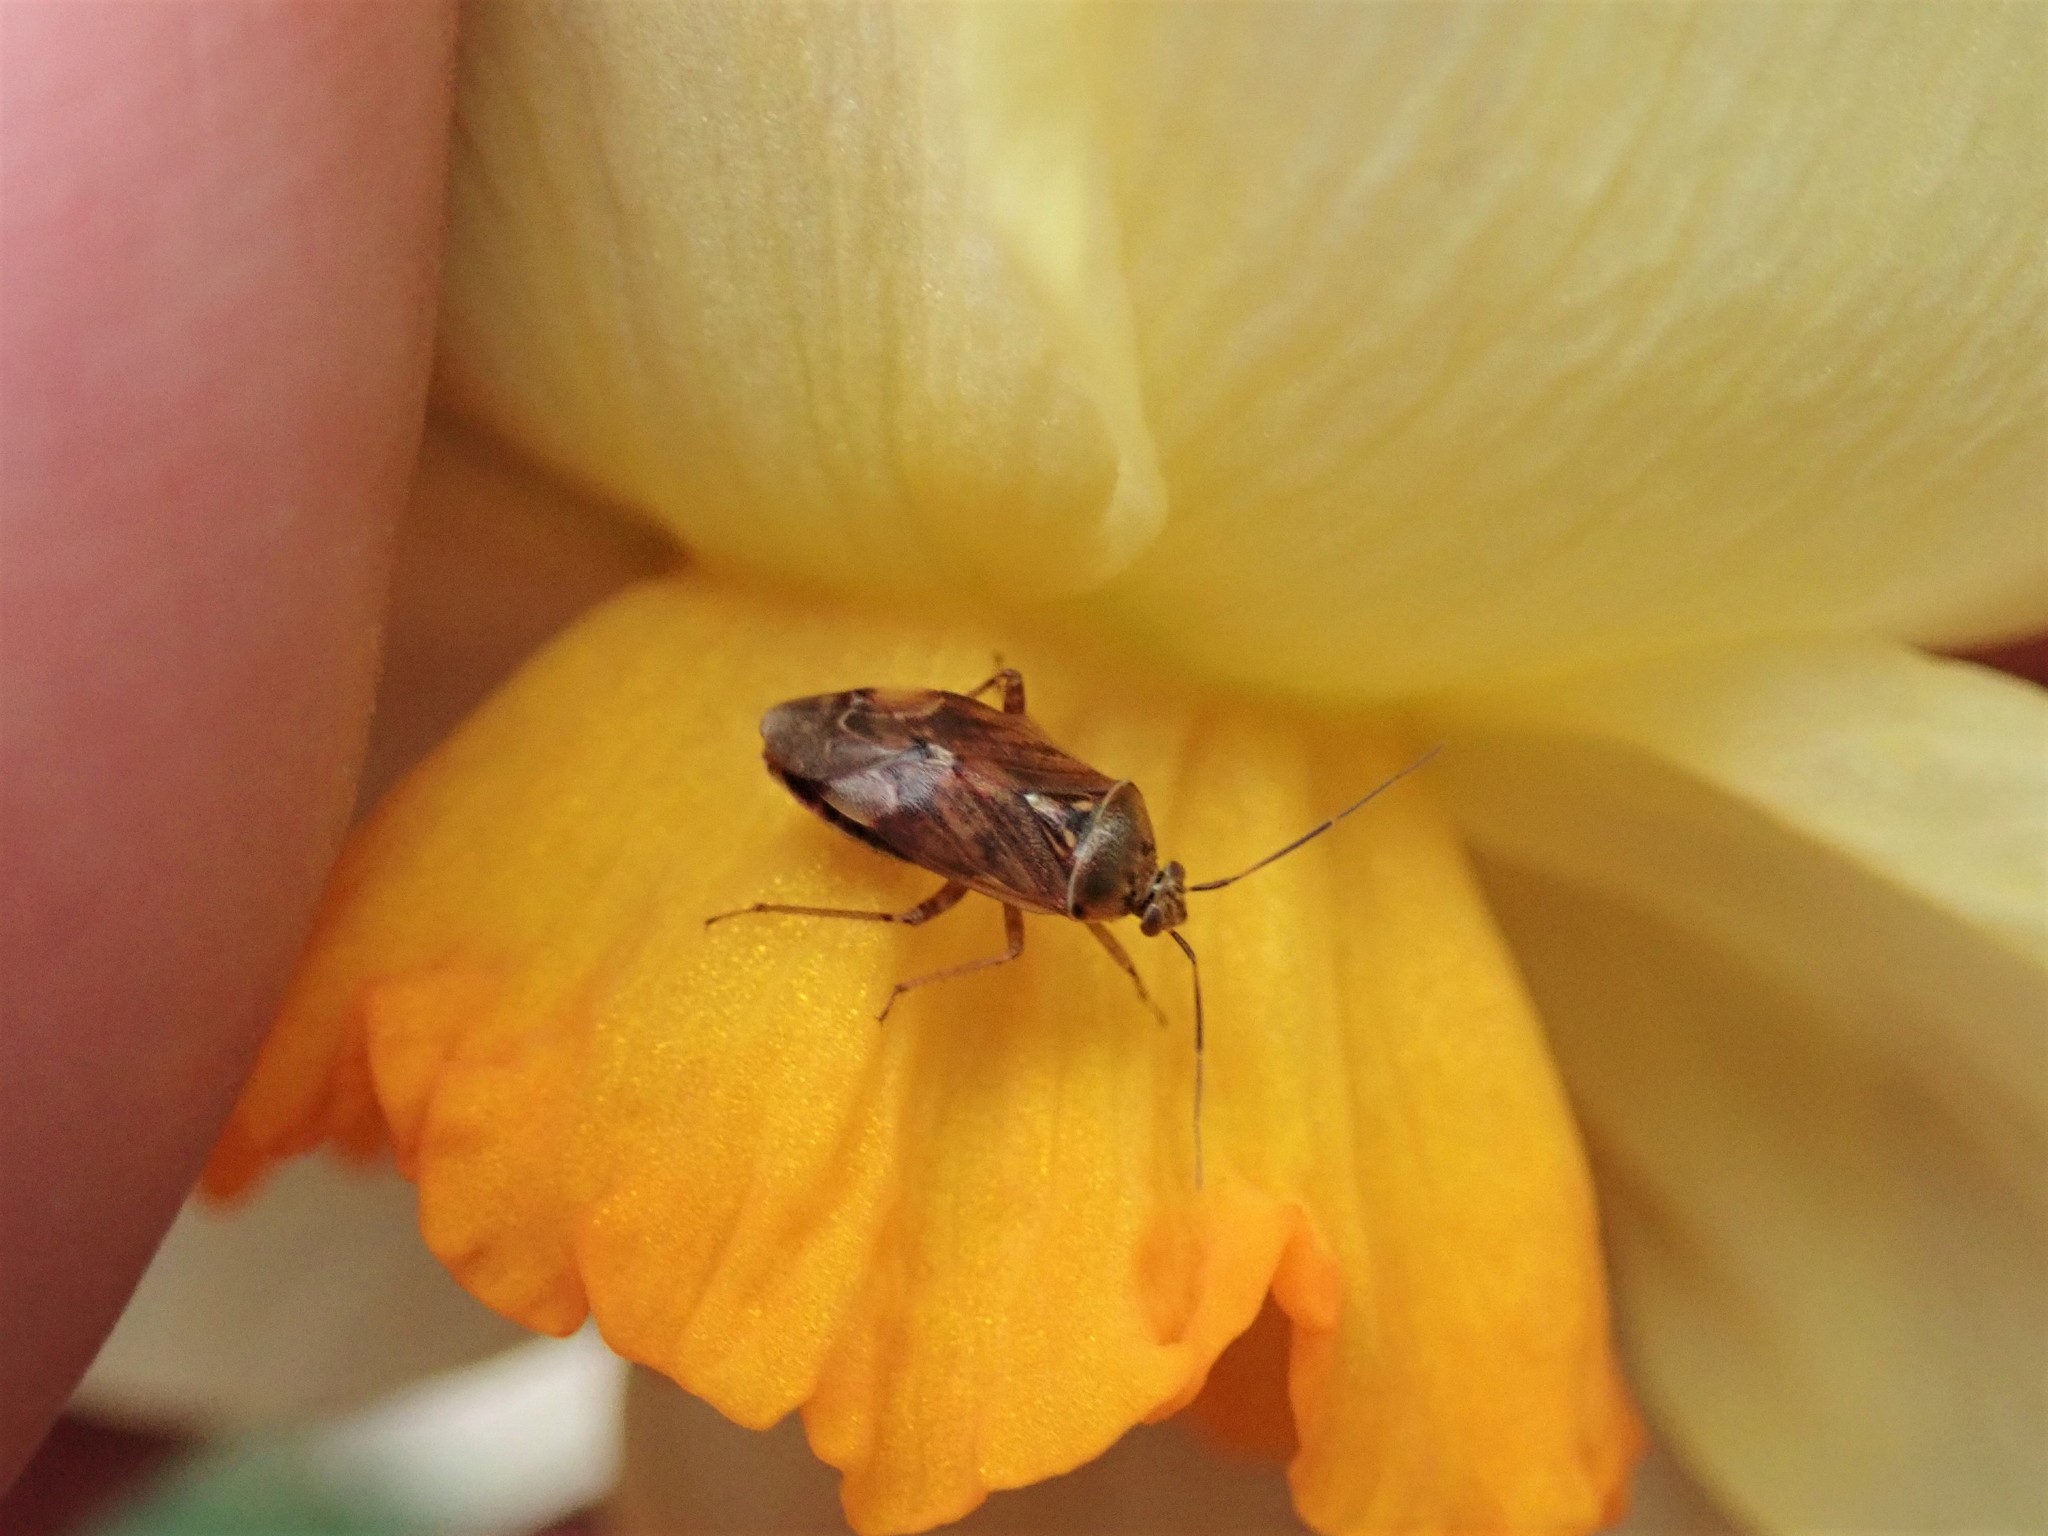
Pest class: lygus_bug